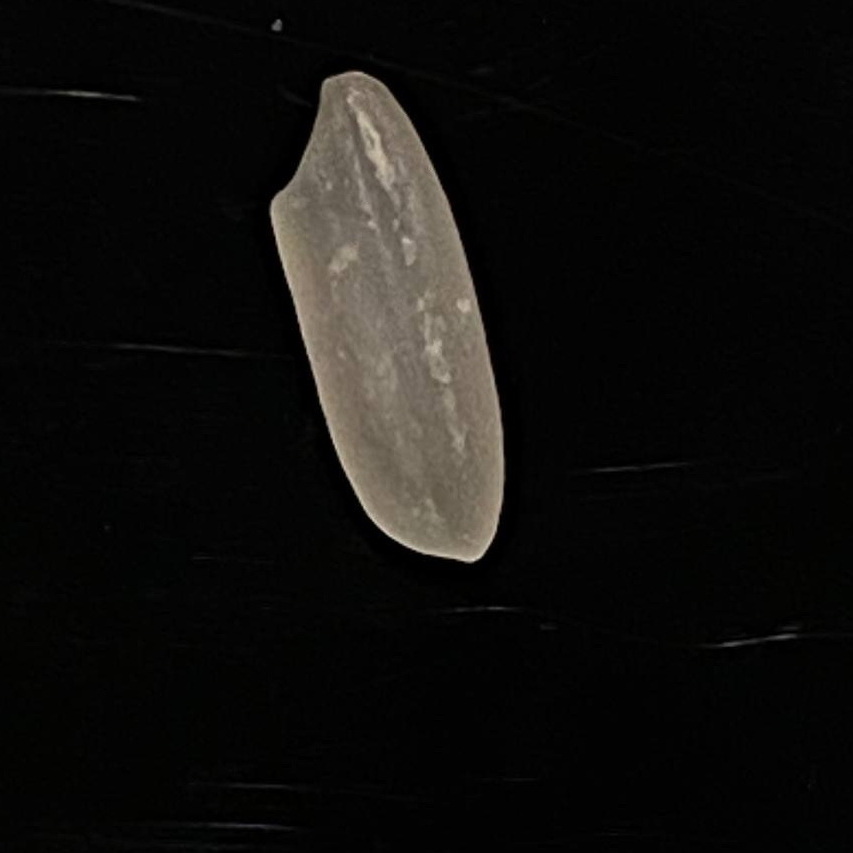
Rice variety: Subol_Lota